Julius Steinfeld

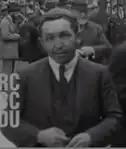

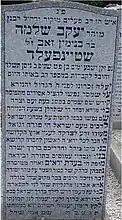

After the Anschluss in 1938, Steinfeld toiled to help Jews emigrate from Austria. With great personal risk Julius negotiated with Adolf Eichmann to obtain exit visas for Jews trying to flee Nazi Austria. His courageous interventions on behalf of his fellow Jews, led to his imprisonment by Eichmann. His cousin Emil Deutsch succeeded in bailing him out of prison. In coordination with Rabbi Dr. Solomon Schonfeld, Julius was instrumental in arrangements for the kindertransport where thousands of Jewish children were sent from Vienna to England. Julius had left Vienna and returned many times during the Nazi period in order to procure entry visas to nearly 30 countries throughout the world including Palestine, the United States and England. All in all almost 9,000 Jews were helped to emigrate due to his efforts.